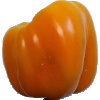
Label: yellow_pepper